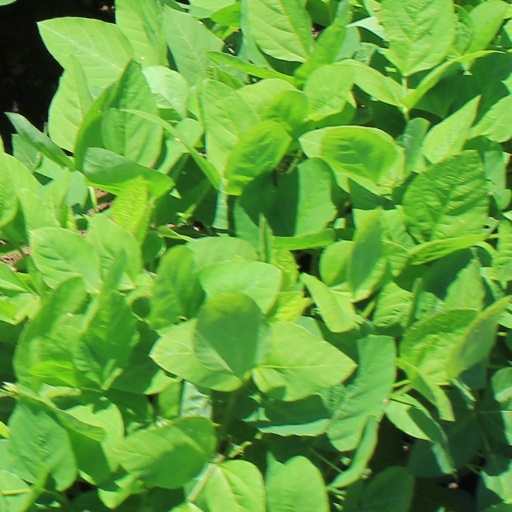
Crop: soybean